List of people from Great Bend, Kansas

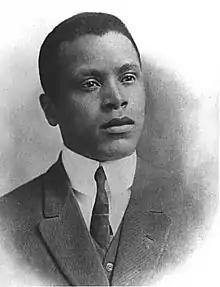
Oscar Micheaux is regarded as the first major African-American feature filmmaker and most successful African-American filmmaker of the first half of the twentieth century.

The following is a list of notable individuals who were born in and/or have lived in Great Bend, Kansas.